Lublin

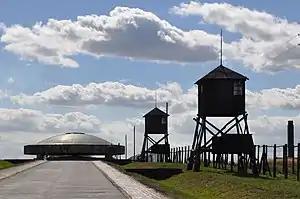
The site of the former Majdanek concentration camp, located on the outskirts of Lublin

The yeshiva became a centre of learning of Talmud and Kabbalah, leading the city to be called "the Jewish Oxford". In 1567, the "rosh yeshiva" (headmaster) received the title of rector from the king along with rights and privileges equal to those of the heads of Polish universities.